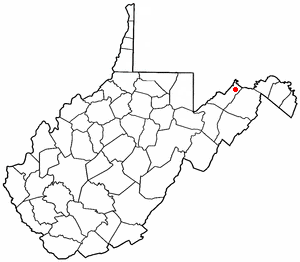
Fort Ashby est une census-designated place située dans le comté de Mineral, dans l’État de Virginie-Occidentale, aux États-Unis. Sa population s’élevait à 1 380 habitants lors du recensement de 2010.